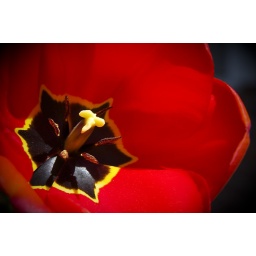
Normal red flower which I made few adjustments in Lightroom.